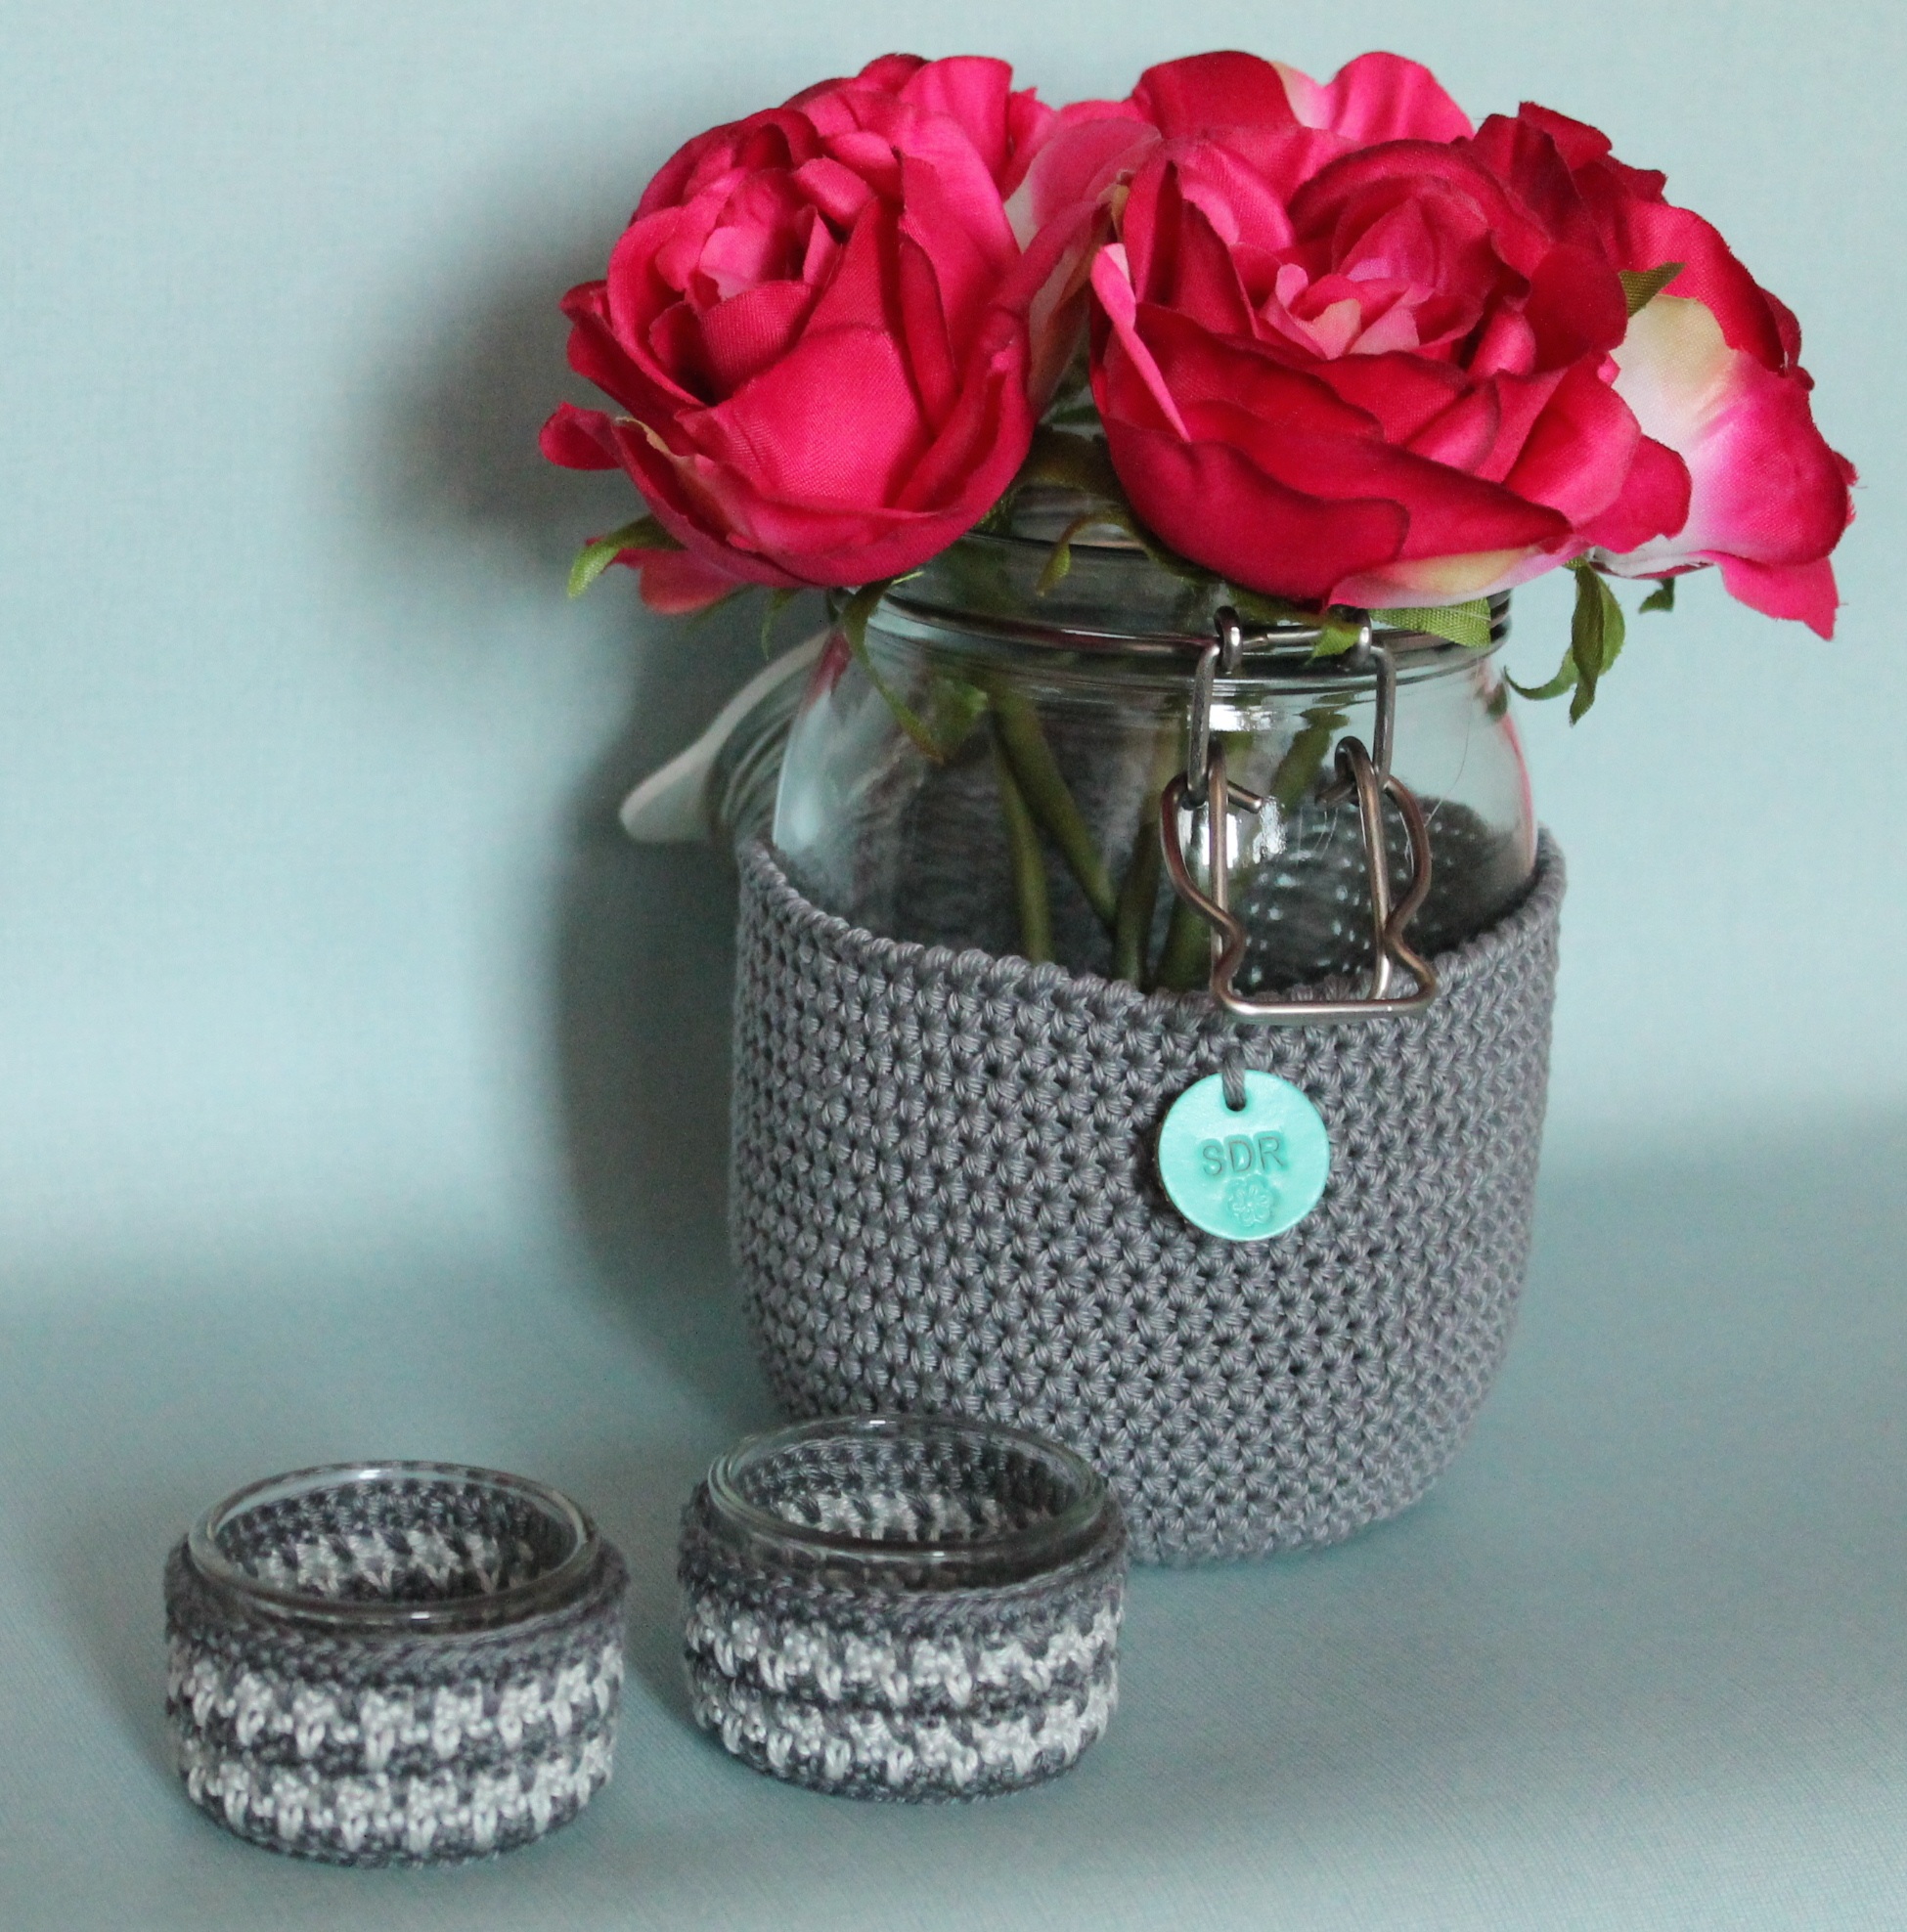
plant, flower, petal, vase, decoration, flowers, candles, handmade, flowerpot, cotton, hooks, weckpot